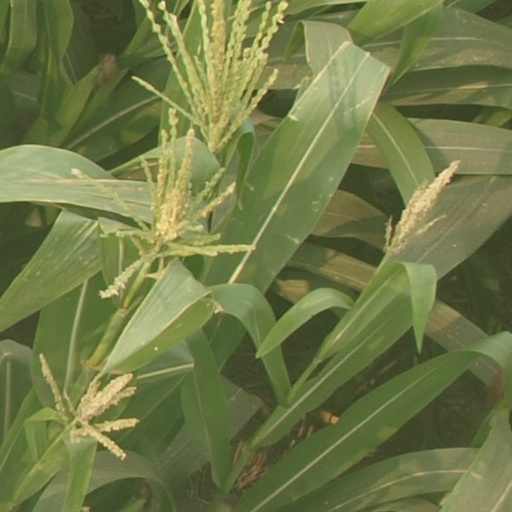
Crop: maize; corn